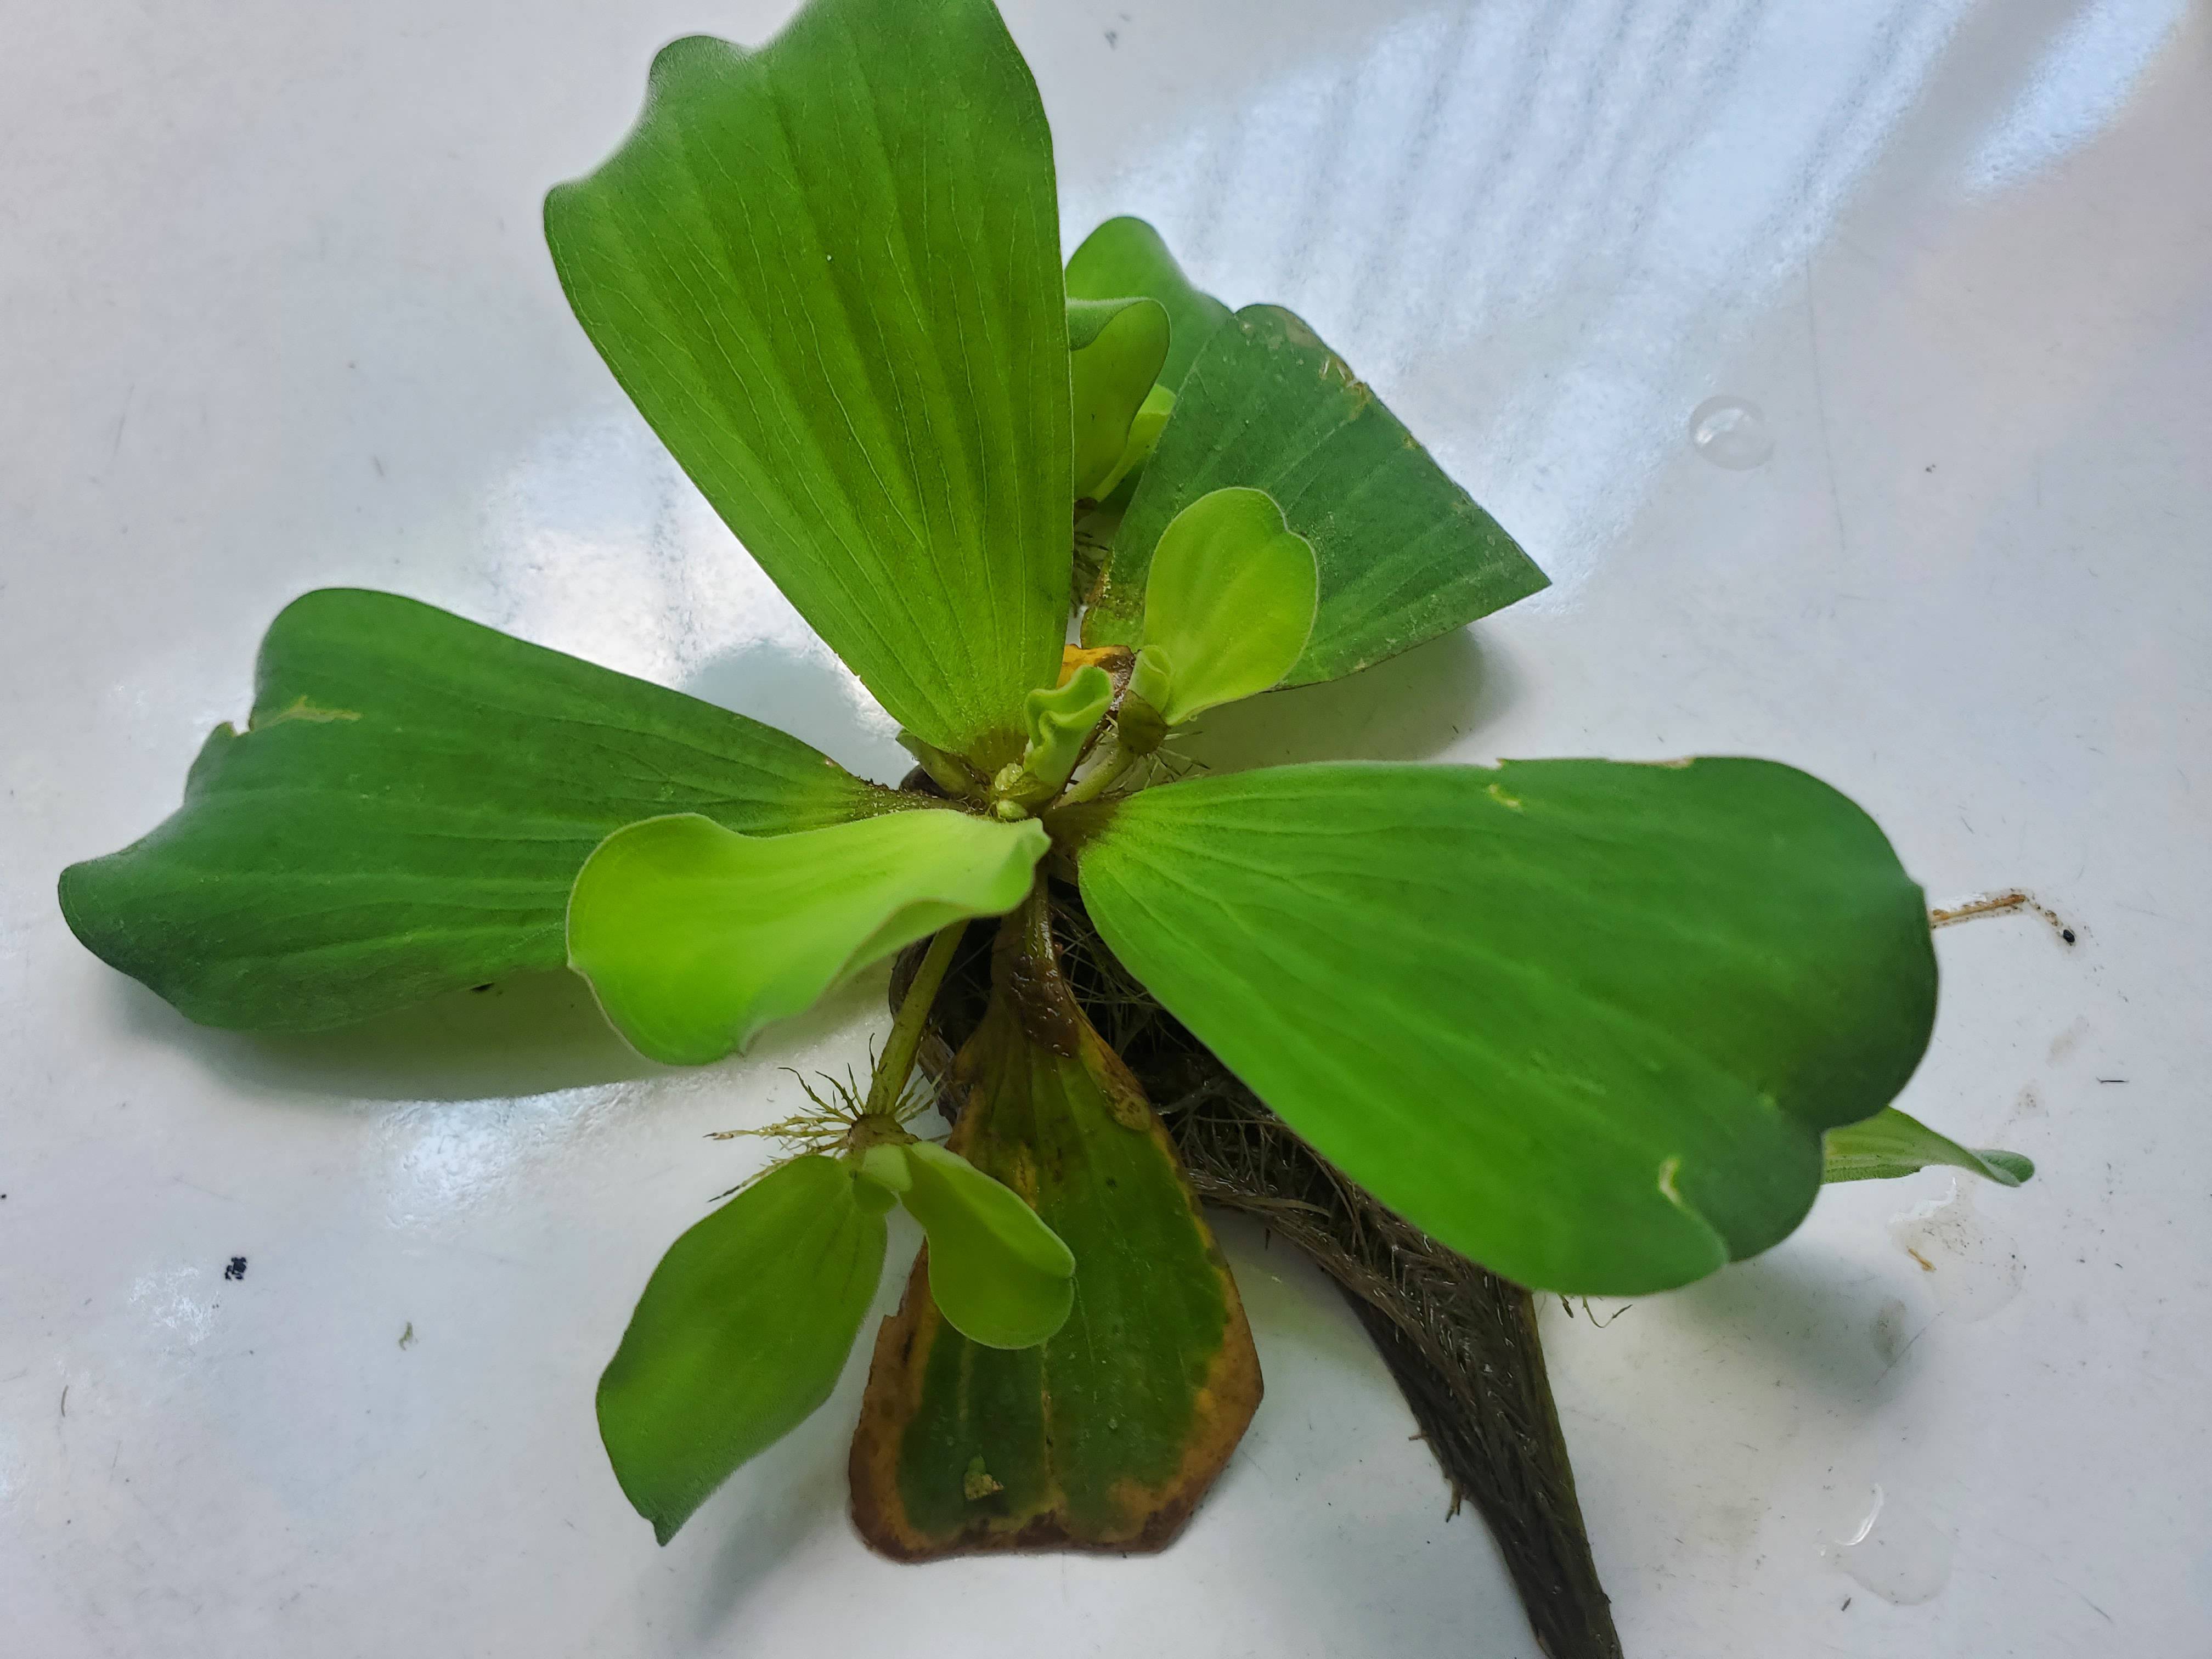
Species: Water Lettuce (Pistia stratiotes)